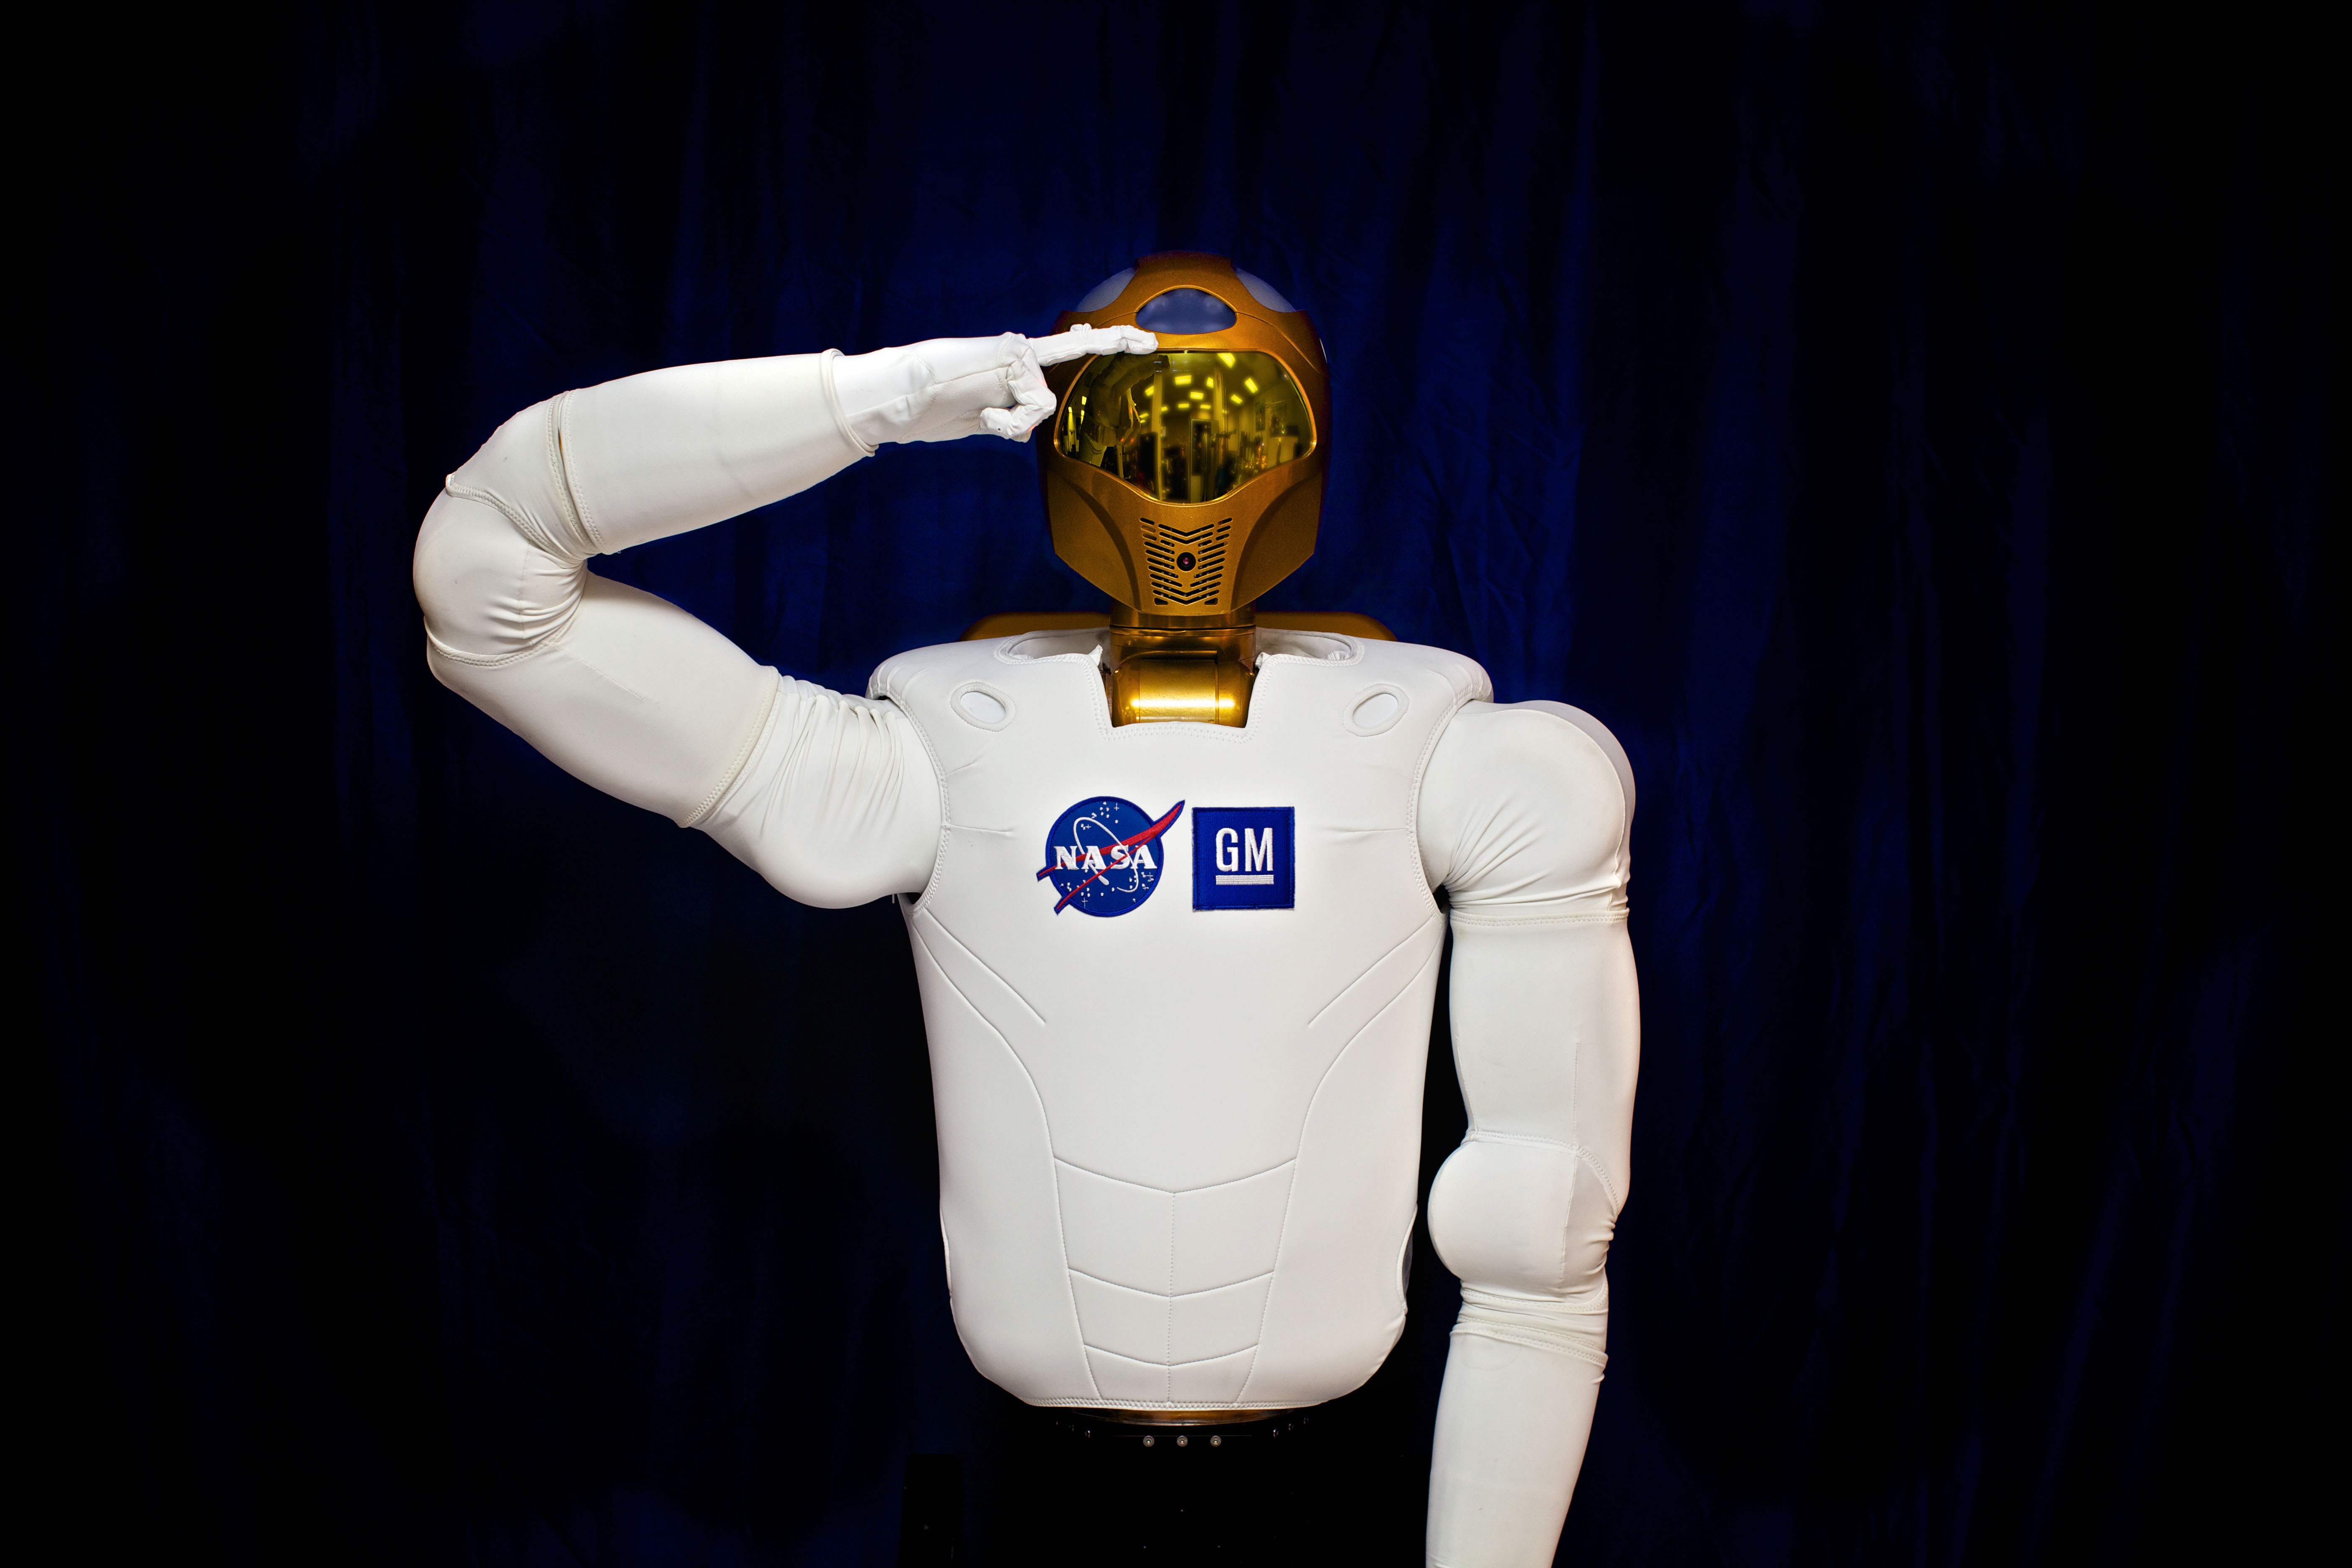
technology, machine, clothing, robot, exploration, action figure, iss, international space station, helper, saluting, robonaut, dexterous, humanoid astronaut